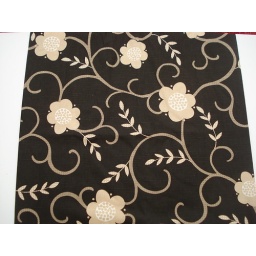
gold flowers in black fabric